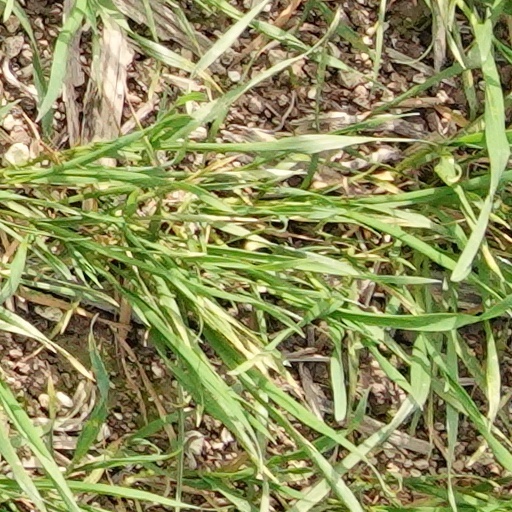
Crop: wheat